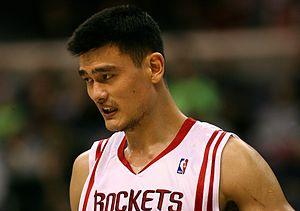
Le championnat d'Asie de basket-ball masculin, anciennement championnat de la confédération asiatique de basket-ball, est une compétition opposant les sélections nationales de basket-ball du continent asiatique.